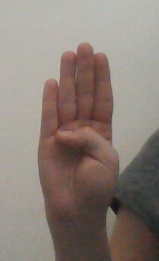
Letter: kaaf